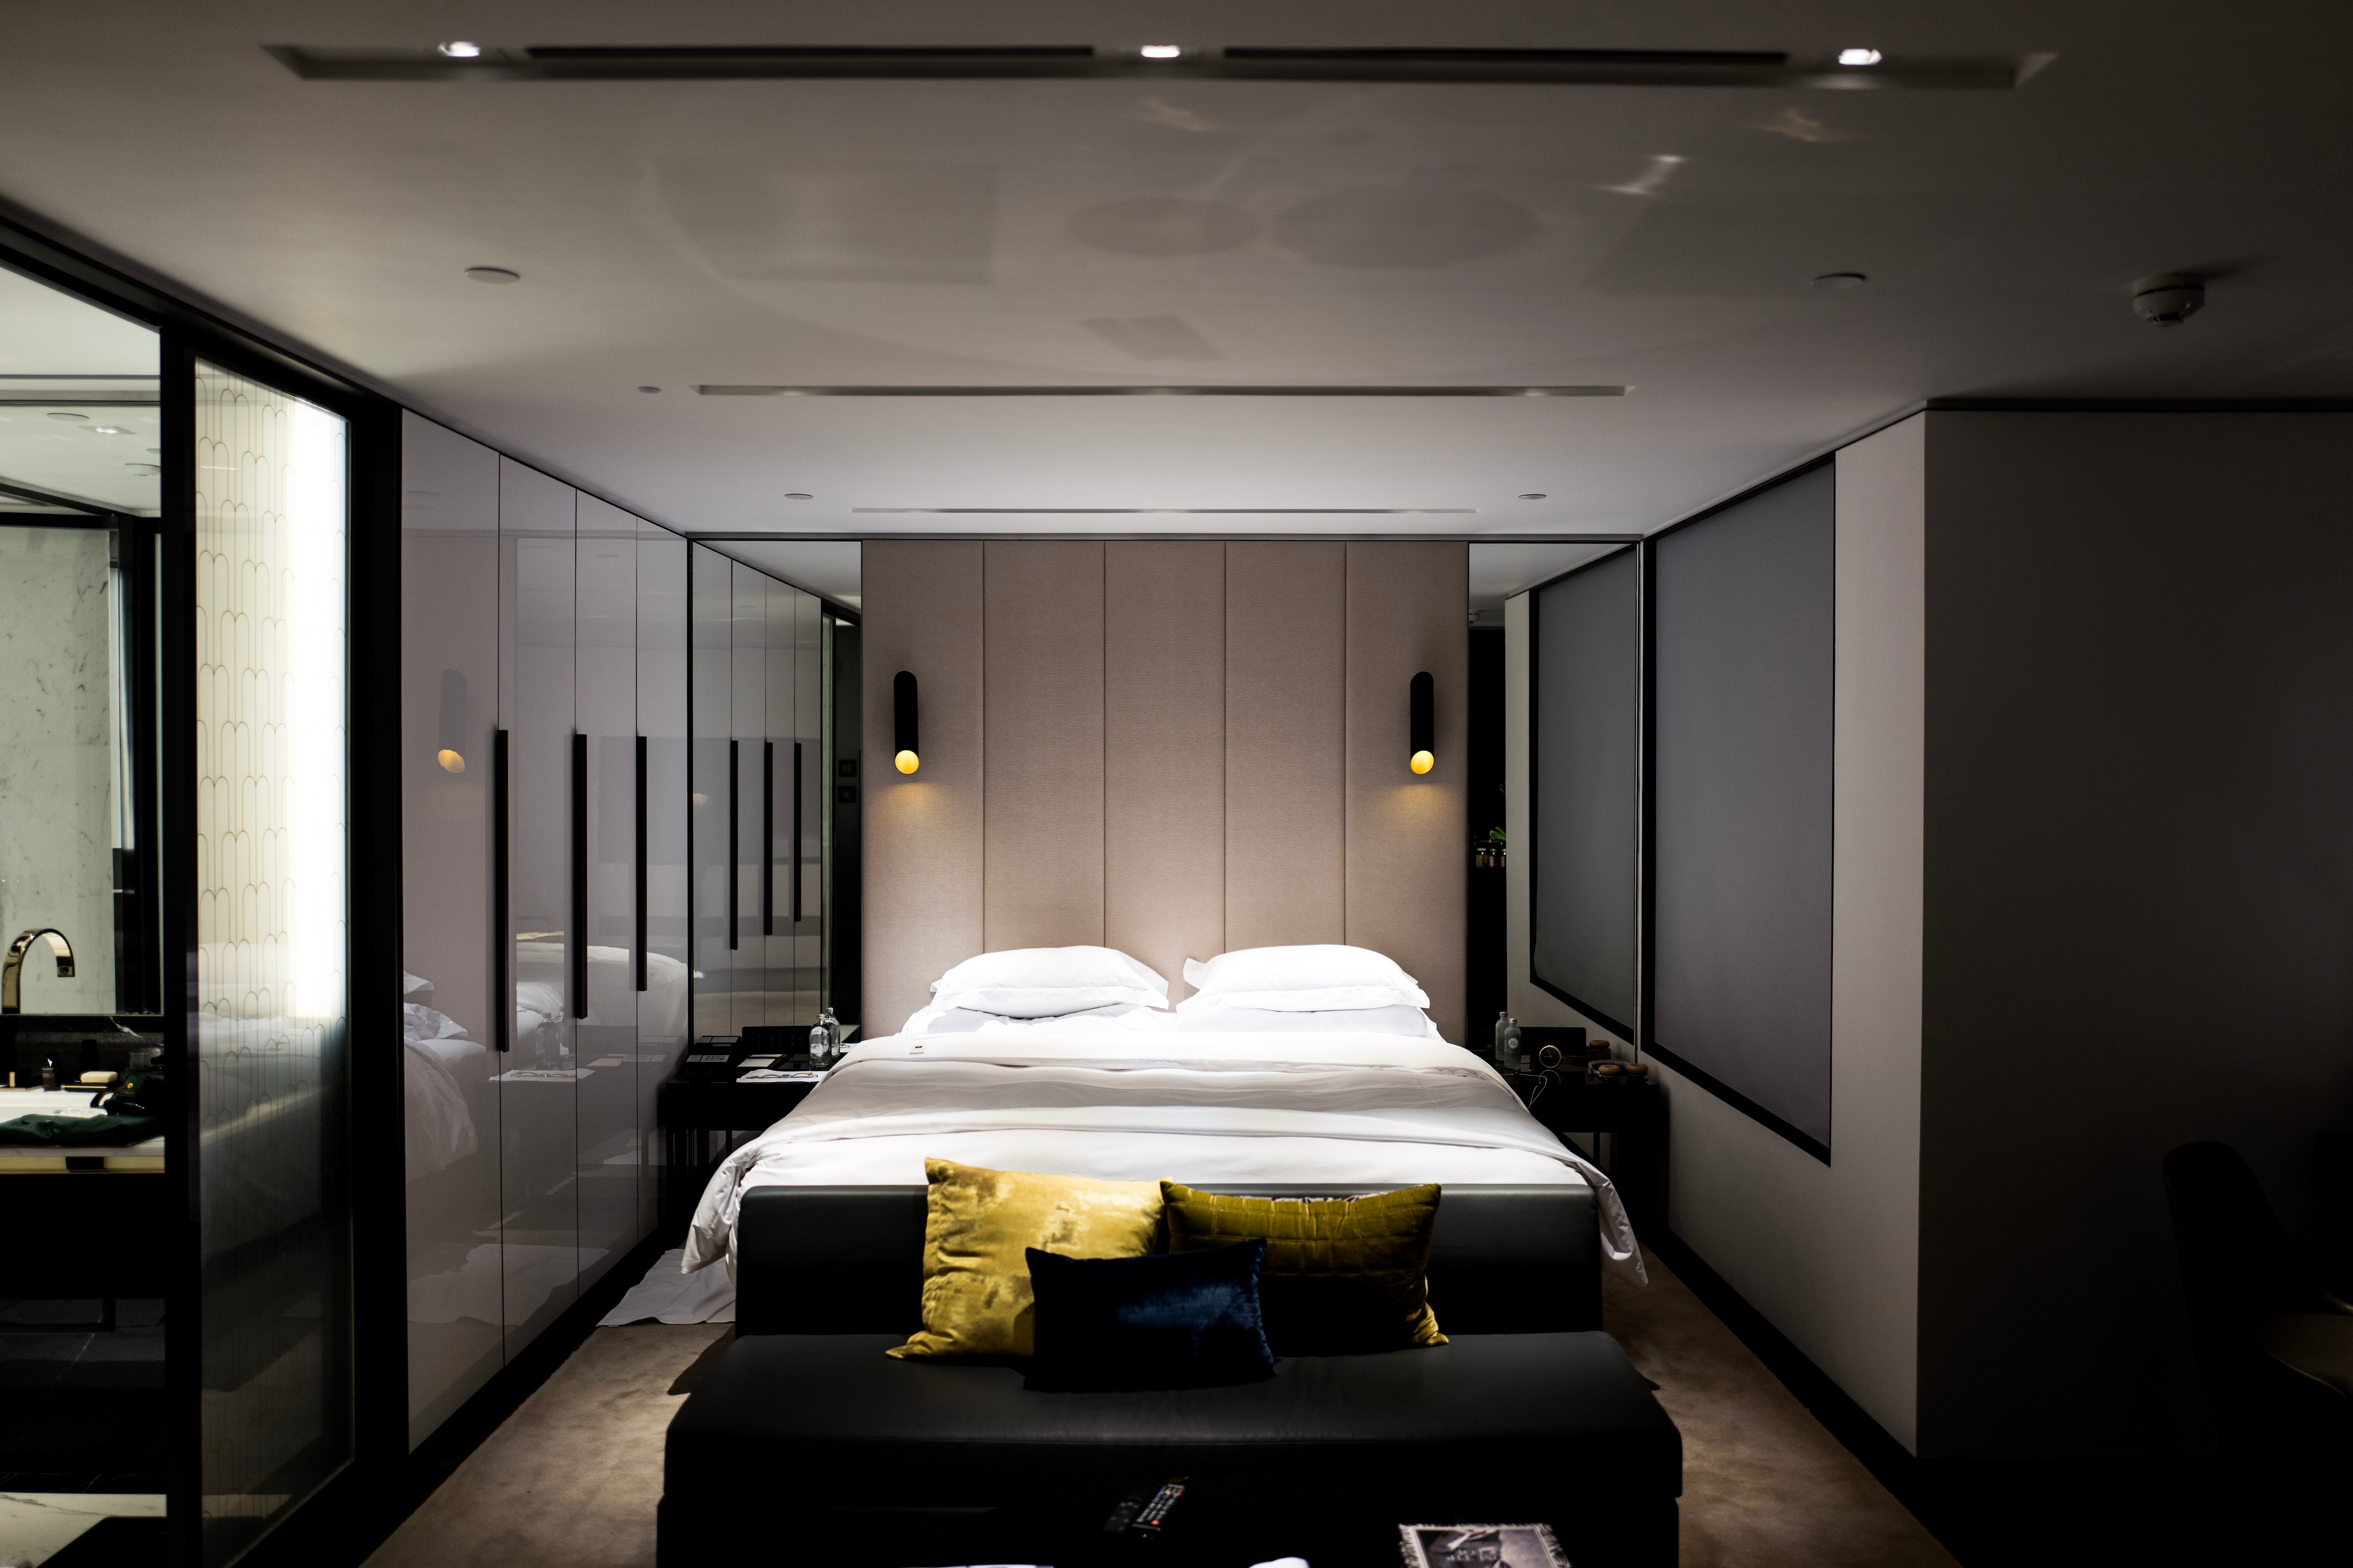
room, bedroom, interior design, bed, furniture, building, lighting, bed frame, ceiling, architecture, suite, boutique hotel, house, floor, mattress, hotel, box spring, bed sheet, comfort